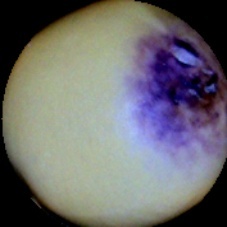
Label: Spotted